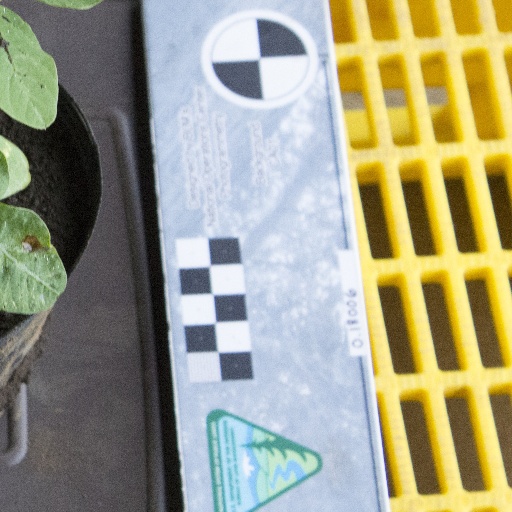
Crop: soybean